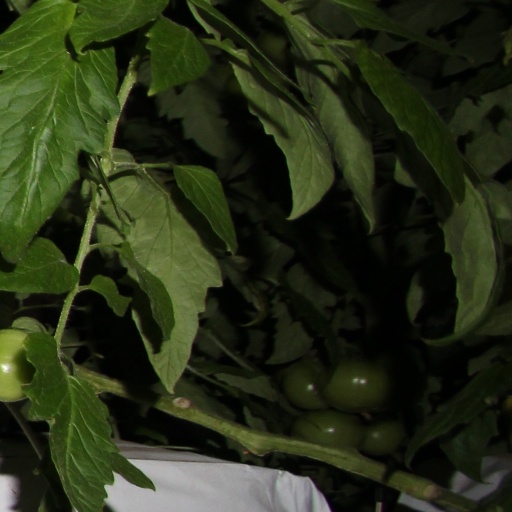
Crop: tomato